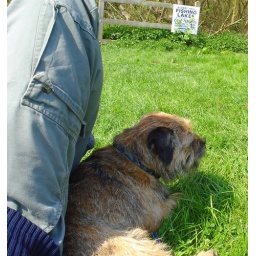
Me and Murphy laying on the grass at the moorings in Aldeby on the river waveney